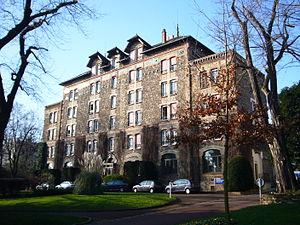
École spéciale des Travaux publics, foyer d’étudiants, Cachan, 136 chambres de 8 m²
L'École spéciale des travaux publics, du bâtiment et de l'industrie est l'une des 205 écoles d'ingénieurs françaises accréditées au 1ᵉʳ septembre 2019 à délivrer un diplôme d'ingénieur.